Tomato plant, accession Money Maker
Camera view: vertical (180 deg); turntable rotation: 240 degrees
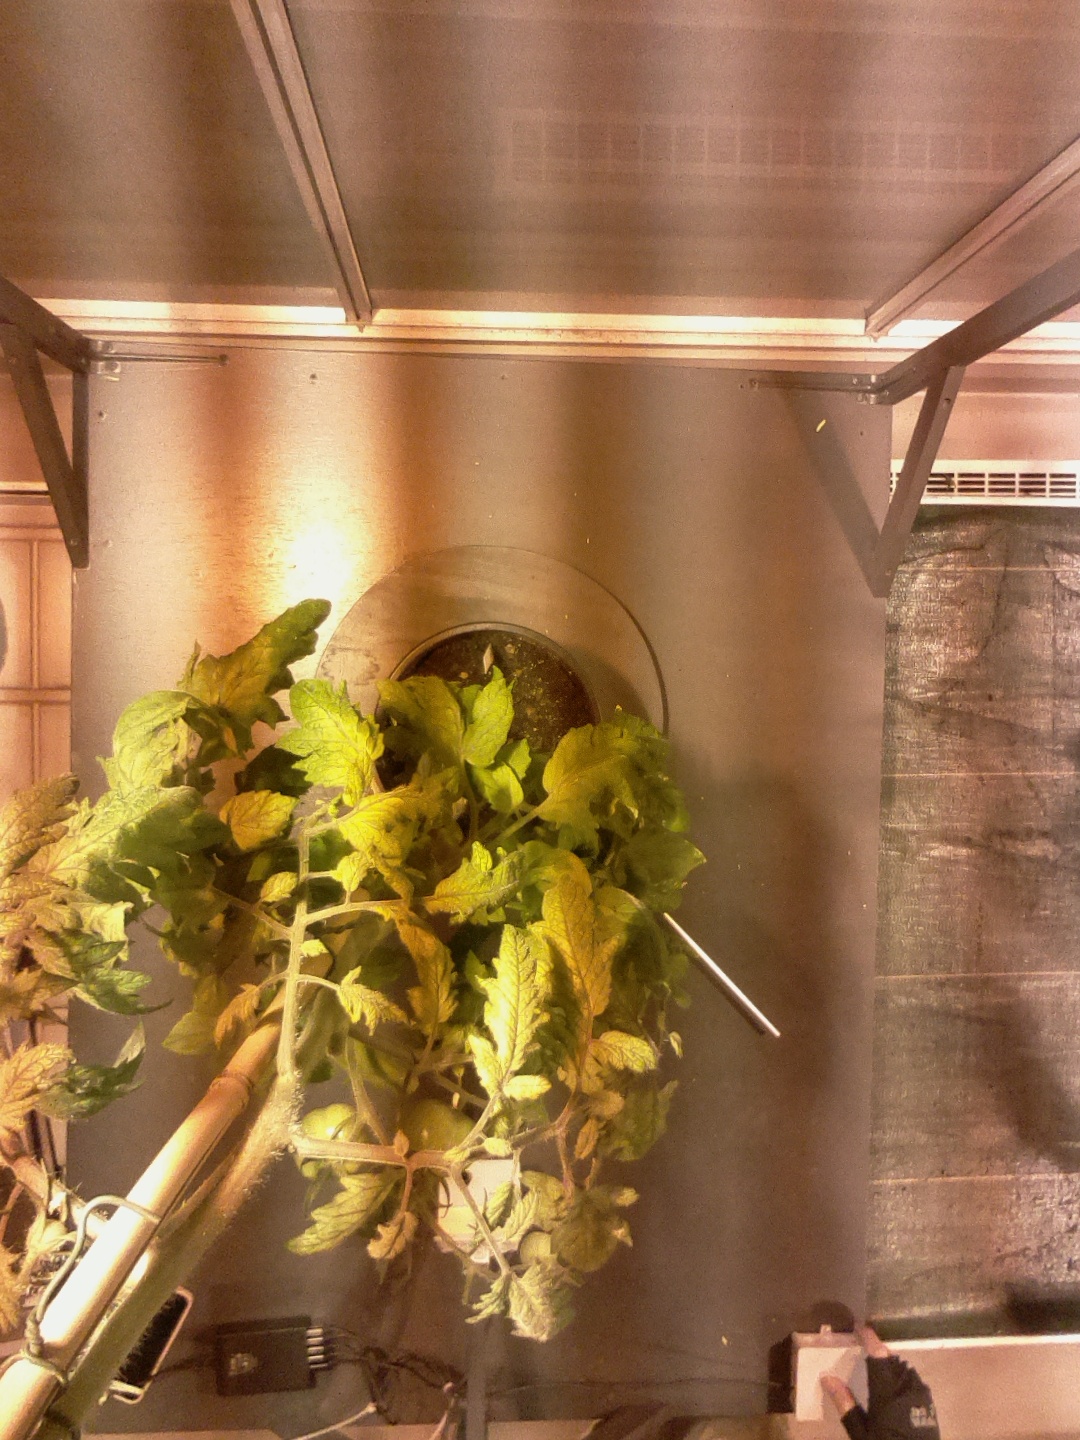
BBCH growth stage 75: 50%-60% of final fruit size